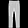
Label: Trouser